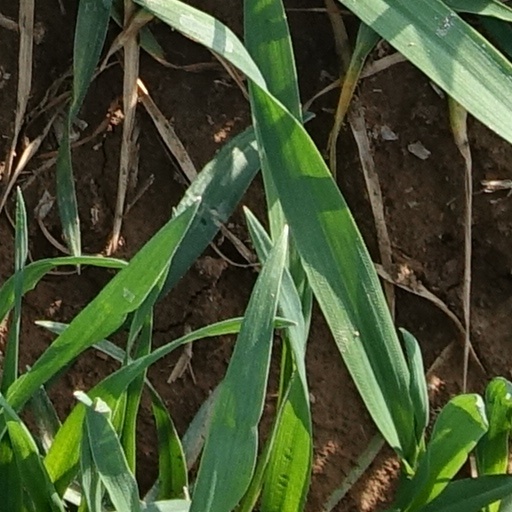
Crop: wheat